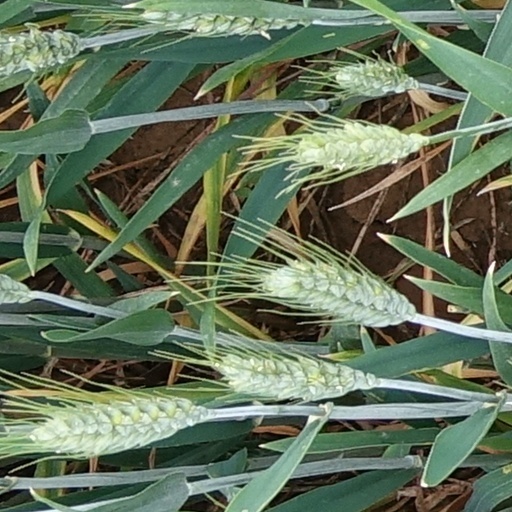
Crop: wheat